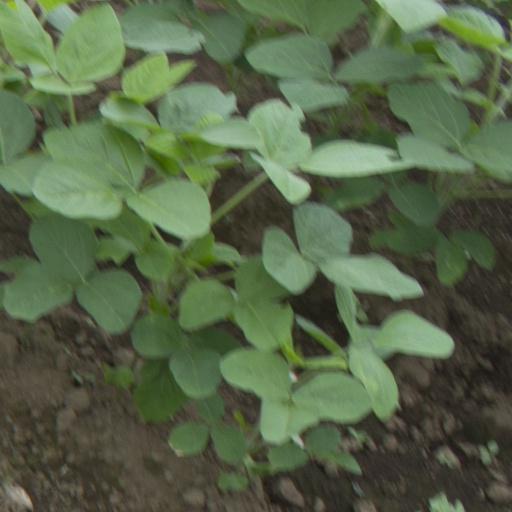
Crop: soybean